Science of photography

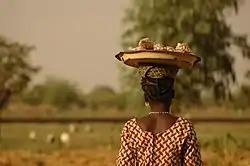
This subject is in sharp focus while the distant background is unfocused

Focus is the tendency for light rays to reach the same place on the image sensor or film, independent of where they pass through the lens. For clear pictures, the focus is adjusted for distance, because at a different object distance the rays reach different parts of the lens with different angles. In modern photography, focusing is often accomplished automatically.